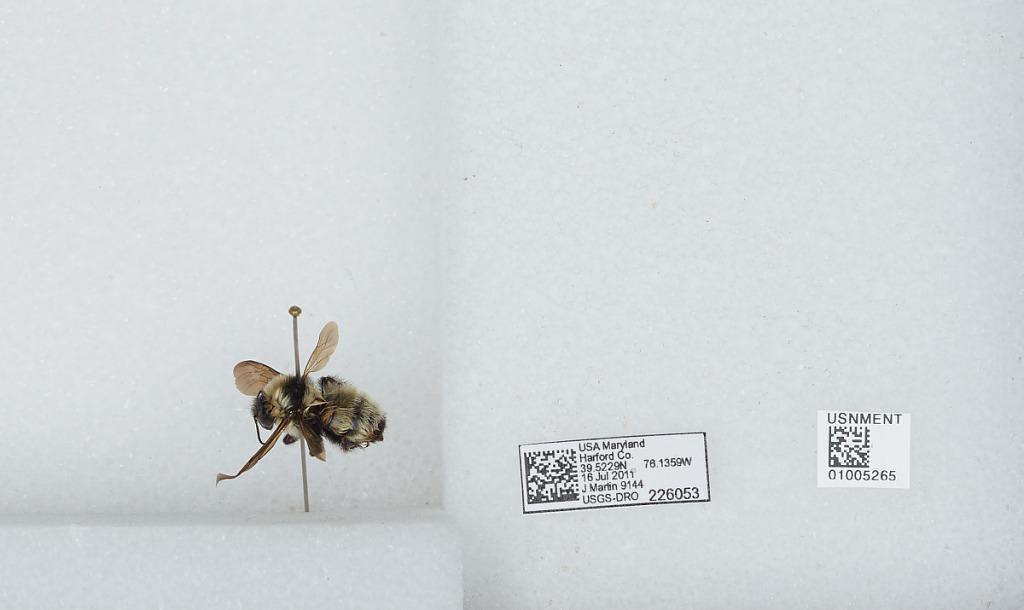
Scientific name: Bombus (Fervidobombus) fervidus fervidus (Fabricius)
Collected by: J. Martin IV
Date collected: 2011-7-16
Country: United States
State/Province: Maryland
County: Harford
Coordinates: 39.5228, -76.1358